Question: Please indicate a possible affordance area of the knife that can be used for cutting
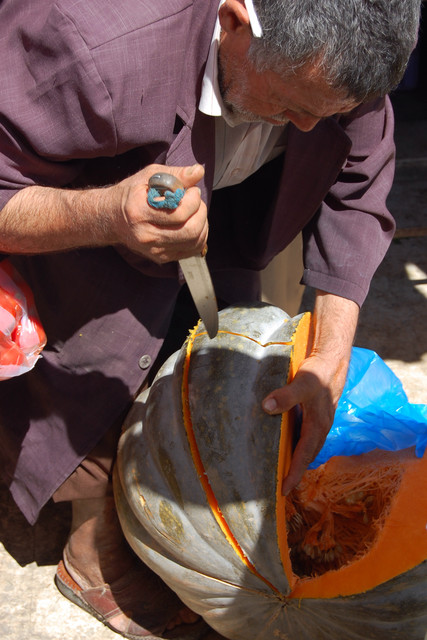
Answer: [167.969, 224.787, 219.969, 343.454]